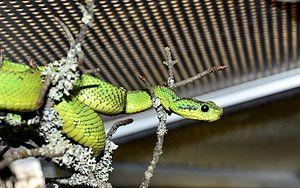
Atheris nitschei est une espèce de serpents de la famille des Viperidae.